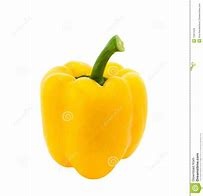
Label: capsicum